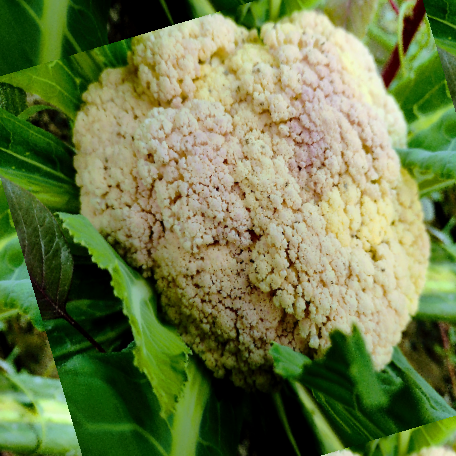
Label: Bacterial spot rot